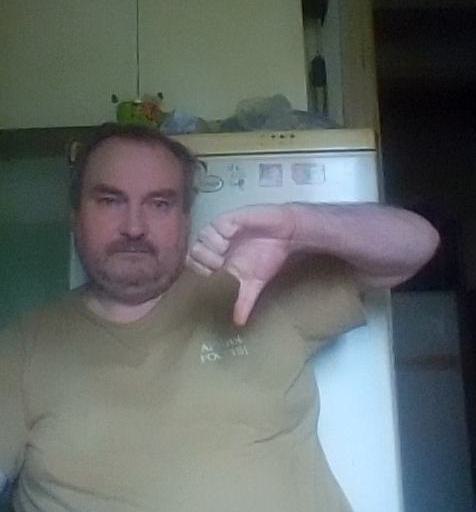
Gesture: dislike